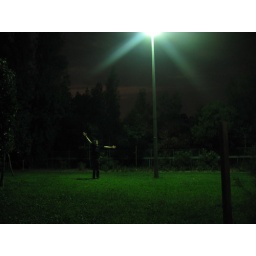
in a green field